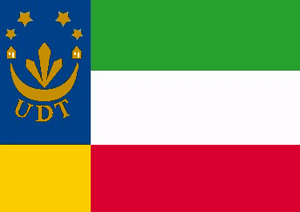
L’Union démocratique timoraise est un parti politique conservateur du Timor oriental. Il a été le plus ancien parti politique timorais, créé en 1974 à la suite de la révolution des Œillets au Portugal. Ses fondateurs appartiennent à l’élite traditionnelle.